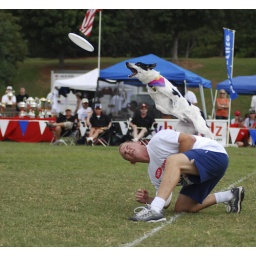
Best seat in the house